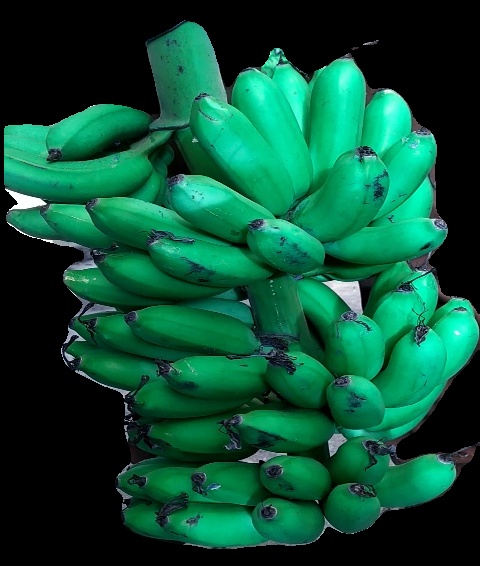
Variety: rasbale
Grade: grade1